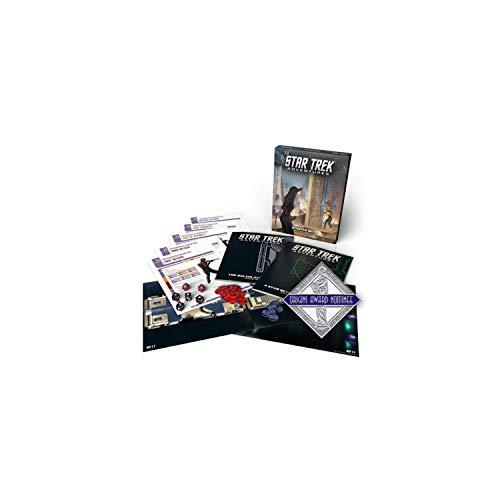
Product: Modiphius Games Star Trek Adventures Starter Set
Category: Toys & Games | Games & Accessories | Card Games
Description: A starter set with everything you need for roleplaying in the Star Trek Galaxy.
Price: $26.93
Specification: ProductDimensions:1.8x9x11.5inches|ItemWeight:1.5pounds|ShippingWeight:1.51pounds(Viewshippingratesandpolicies)|ASIN:B07F2P93XM|Itemmodelnumber:B07F2P93XM|Manufacturerrecommendedage:12yearsandup